Gonzalo Higuaín

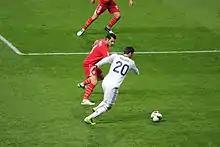
Higuaín attempting to dribble past Emir Spahić of Sevilla in February 2013

On 29 August 2012, Higuaín scored the opener in an eventual 2–1 win against Barcelona in the second leg of the 2012 Supercopa de España, which secured Real Madrid its first title of the season.